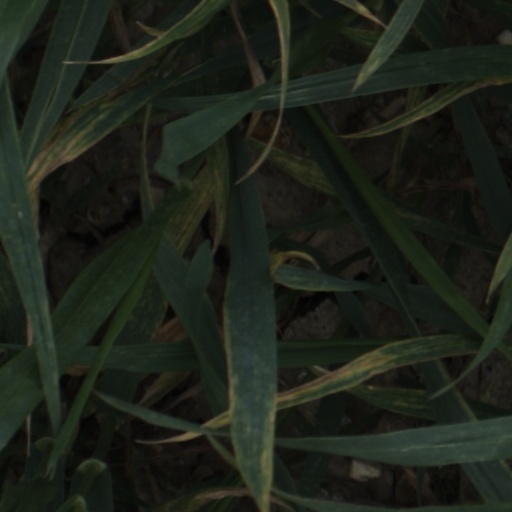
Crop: wheat